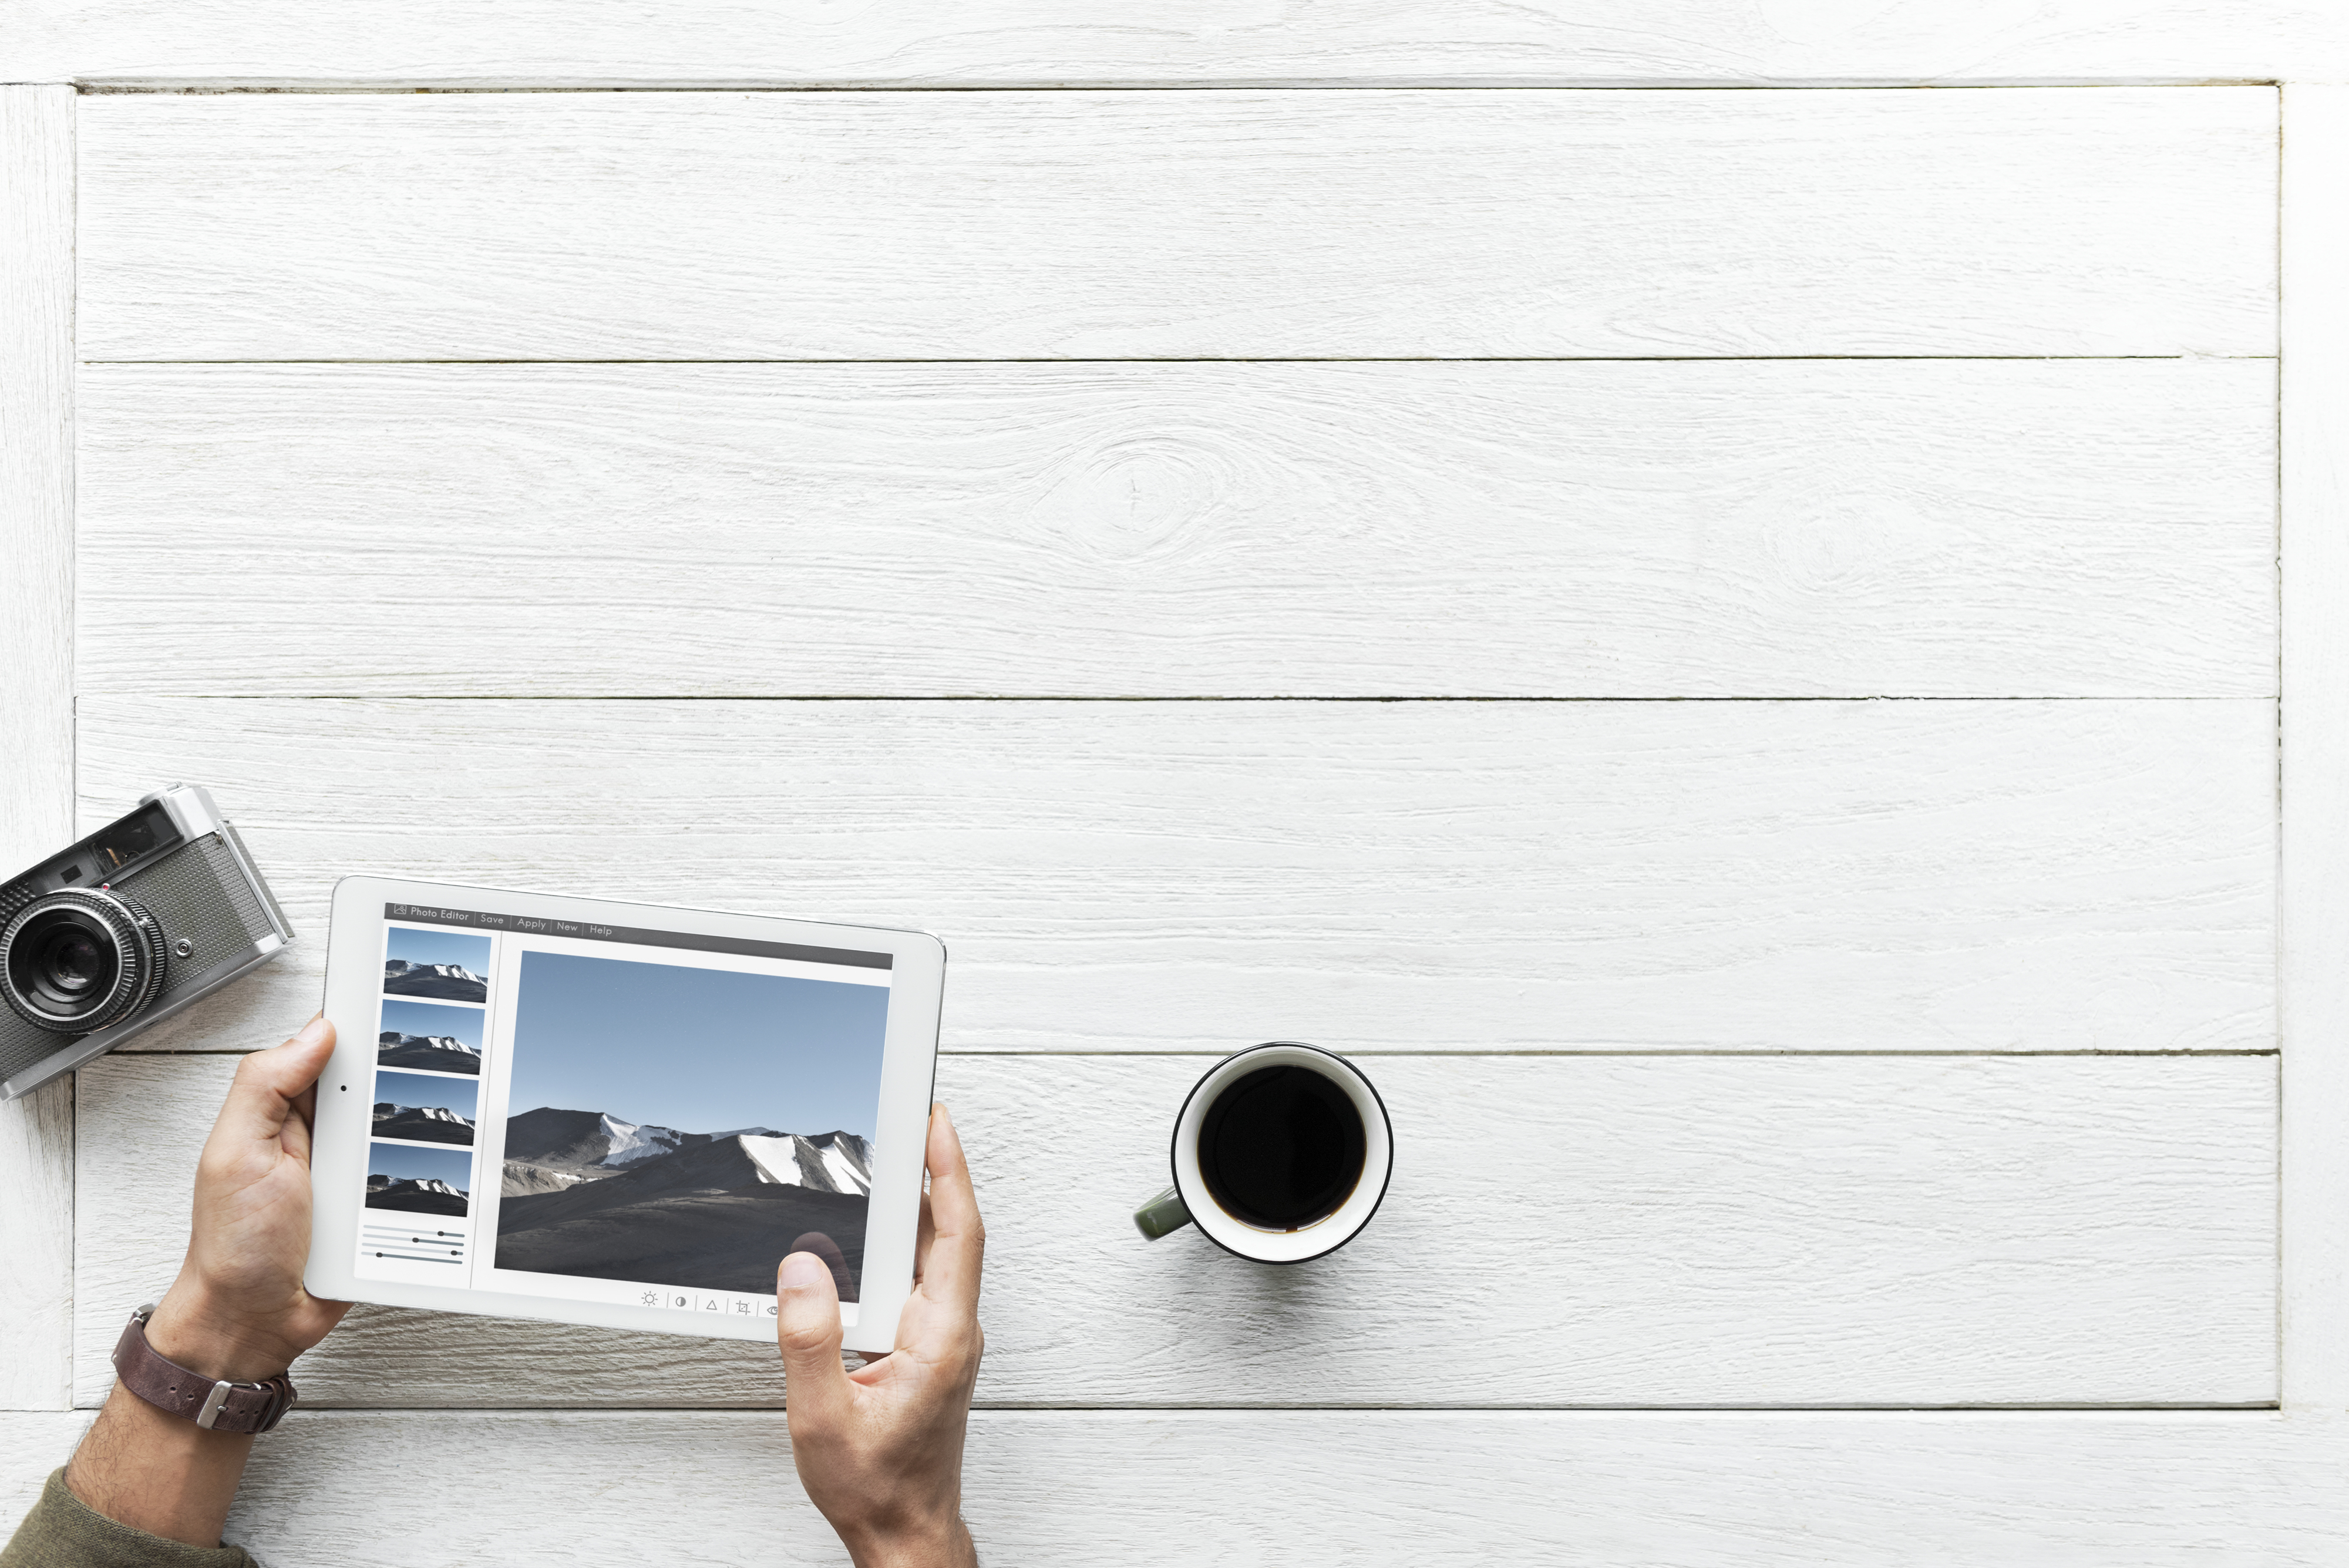
aerial, background, beverage, break, cafe, camera, coffee, connection, culture, cup, digital device, digital tablet, drink, enjoying, flat lay, flatlay, freelancer, fresh, hand, hobby, home, house, interest, internet, lifestyle, man, mania, media, morning, mug, pastime, person, photography, refreshing, relaxation, rest, searching, social media, social network, tablet, technology, using, wireless, wooden, wooden table, work from home, workspace, cameras optics, product, camera accessory, digital camera, gadget, electronic device, film camera, electronics, stock photography, video camera, shutter, Point and shoot camera, instant camera